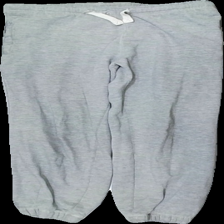
View: front
Type: Trousers
Category: Children
Brand: Lindex
Colors: Grey
Cut: None
Size: 158
Stains: Major
Smell: Minor
Holes: Minor
Damage: hål mellan benen
Damage location: middle center
Damage 2: smuts fläckar
Damage 2 location: top right
Damage 3: lösa trådar
Damage 3 location: top center
Price range: <50
Recommended usage: Export
Description: gråa  mjukisbyxor